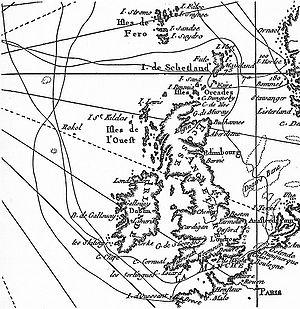
Rockall est un rocher isolé de l'Atlantique nord, situé entre l'Irlande et l'Islande, à l'ouest de l'Écosse. Le rocher est bien connu des marins britanniques pour avoir donné son nom à une des zones du bulletin météorologique marin radiodiffusé par la BBC. Le statut des fonds océaniques environnants fait l'objet de revendications contradictoires de la part du Royaume-Uni, de l'Irlande, du Danemark et de l'Islande.
Yves Joseph de Kerguelen de Trémarec, né le 13 février 1734 au manoir de Trémarec, à Landudal, dans le Finistère, et mort le 3 mars 1797 à Paris, est un officier de marine et un navigateur français du XVIIIᵉ siècle. Il découvre les îles de la Désolation, auxquelles l'explorateur anglais James Cook donnera le nom d'archipel des Kerguelen.